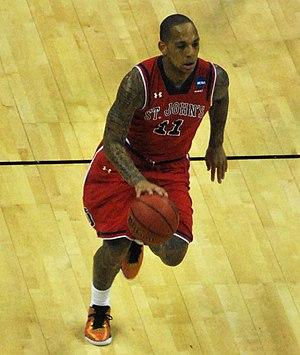
D'Angelo Damon Harrison, né le 14 août 1993 à Anchorage en Alaska, est un joueur américain de basket-ball. Il évolue au poste d'arrière.